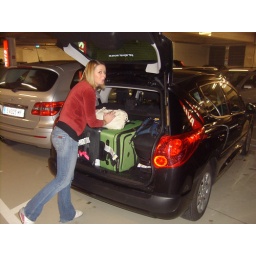
Packing up the car to hit the road at the airport in Vienna.